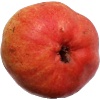
Label: Pear Red 1